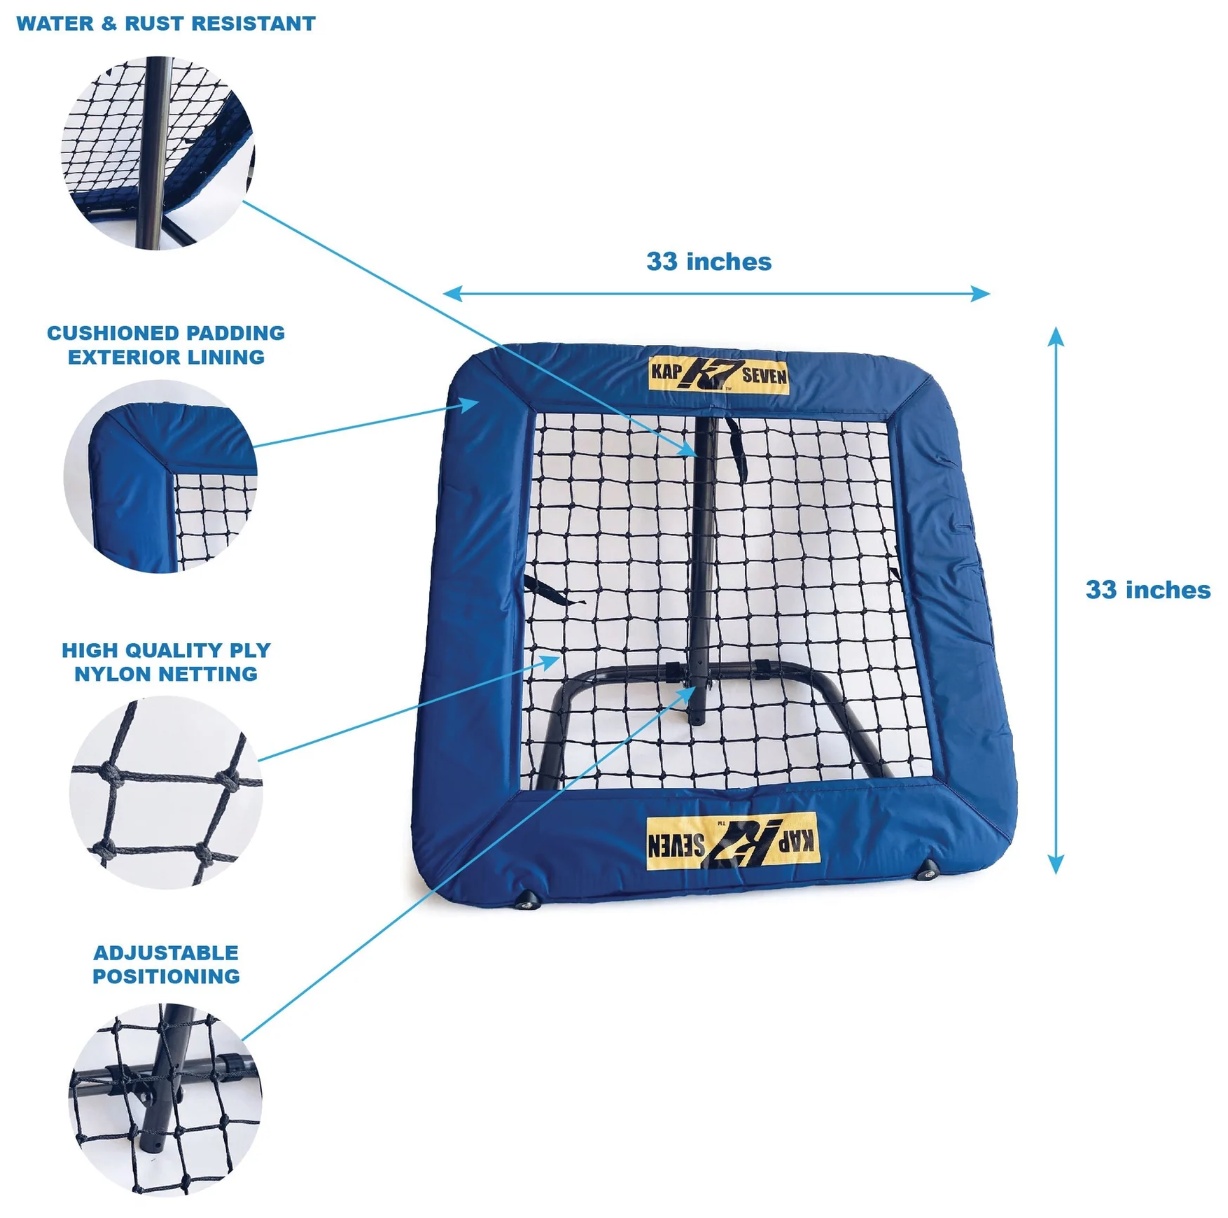
Kap7 Water Polo Ball Rebounder
Kap7 Water Polo Ball Rebounder SKU: 98159 Dimension: 84 cm x 84 cm Weight: 12 kg The KAP7 Rebounder is perfect for poolside or in-pool workouts! Bounces the ball right back to you. Great for working on passing or accuracy training. Features: 84 cm (33") x 84 cm (33") Sturdy at 12 kg Tie helps prevent loss of pin Pegs on both side This US product was manufactured in Malaysia. * BULKY PRODUCT - This product is NOT available for delivery/overseas shipping service . If delivery/shipping is required, please check with us. It will be calculated on a case-to-case basis. Demo Videos:- https://youtu.be/aLZ1GS7o-Xk https://youtu.be/iiJh8zrqRAo
Brand: KAP7
Category: Sporting Goods > Athletics > Water Polo > Water Polo Training Aids > Water Polo Rebound Boards